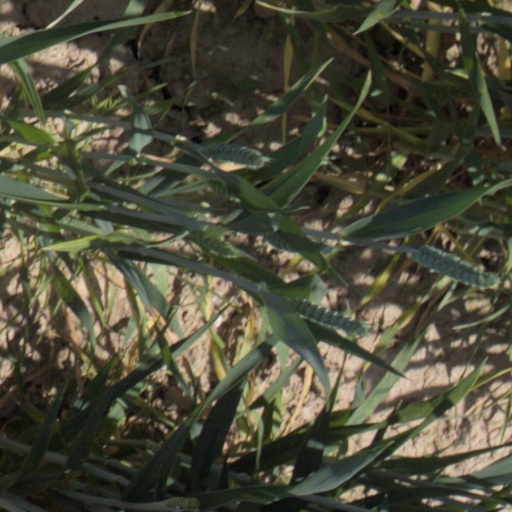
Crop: wheat